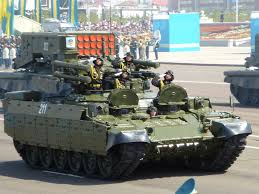
Label: BMP